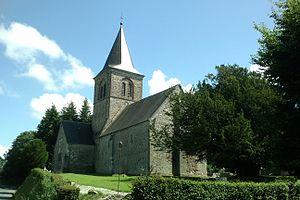
Église Saint-Pierre du Mesnil-Aubert église du XIIIe siècle, en grande partie romane avec de remarquables peintures murales This building is indexed in the Base Mérimée, a database of architectural heritage maintained by the French Ministry of Culture,
Le Mesnil-Aubert est une commune française, située dans le département de la Manche en région Normandie, peuplée de 186 habitants.